Foreign relations of Ethiopia

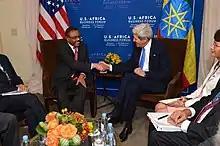
Former US Secretary of State John Kerry with Hailemariam Desalegn in 2014

Oppositions against Haile Selassie came to existence with students began marching through 1960s and early 1970s, chanting "land for tiller" and embracing several Marxist–Leninist theme. Haile Selassie deposed on 12 September 1974 by officers of Ethiopian Army led by Aman Andom named Coordinating Committee of the Armed Forces, Police and Territorial Army. The committee renamed itself Provisional Military Administrative Council known as the Derg after abolishing the Ethiopian Empire in March 1975.